D'Oyly Carte Opera Company

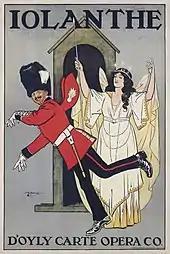
Poster for "Iolanthe"

With profits from the success of the Gilbert and Sullivan operas and his concert and lecture agency (his talent roster included Adelina Patti, Clara Schumann, Offenbach, Oscar Wilde and Charles Gounod), Carte bought property along the Strand with frontage onto the Thames Embankment, where he built the Savoy Theatre in 1881. He chose the name in honour of the Savoy Palace. The Savoy Theatre was a state-of-the-art facility, setting a new standard for technology, comfort and decor. It was the first public building in the world to be lit entirely by electric lights and seated nearly 1,300 people (compared to the Opera Comique's 862).